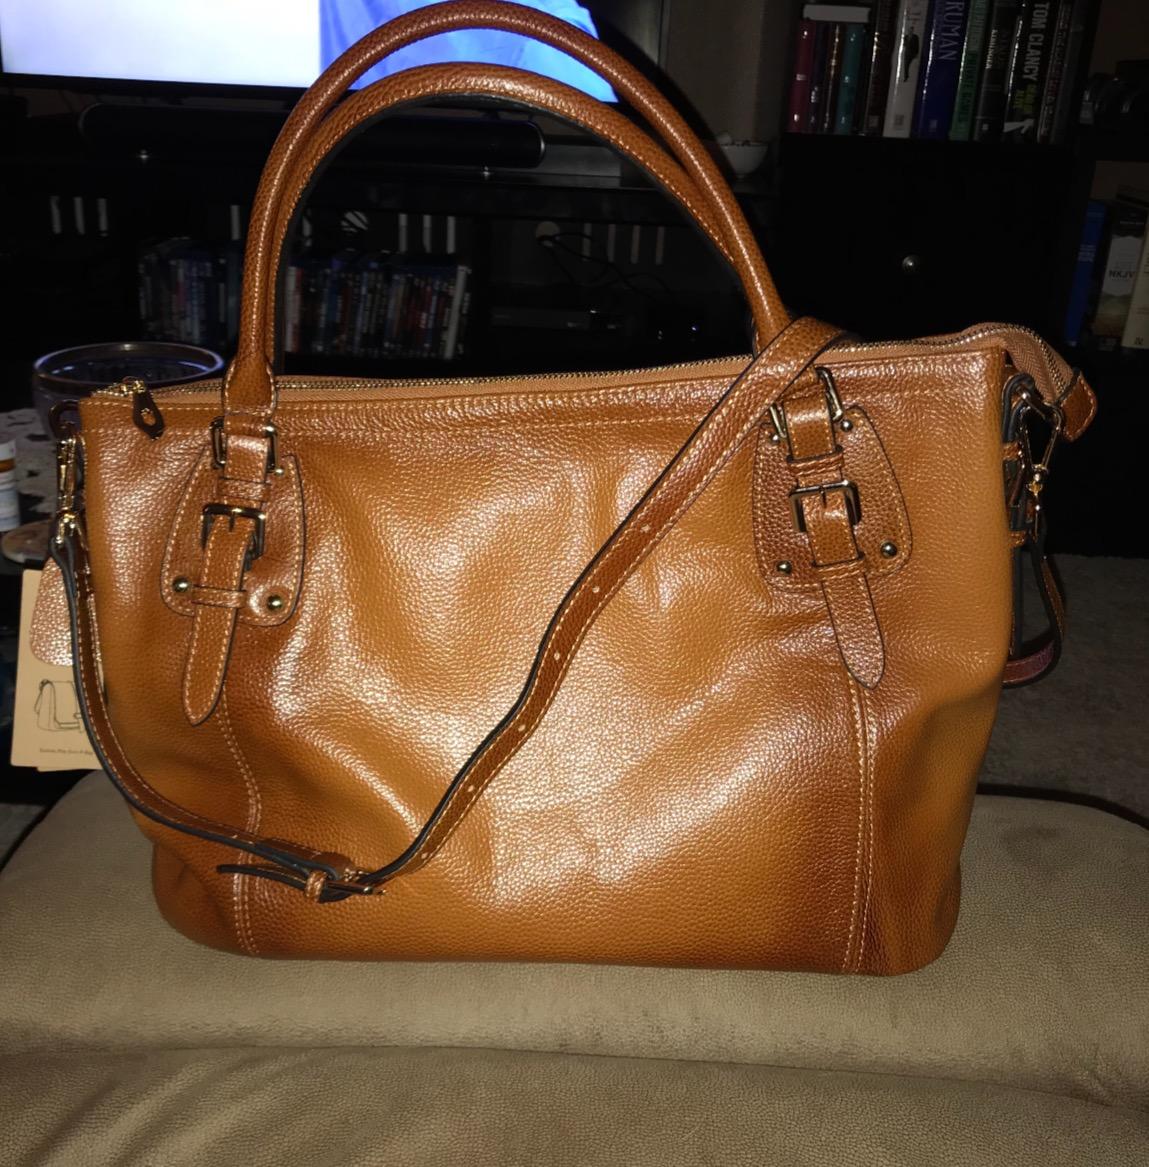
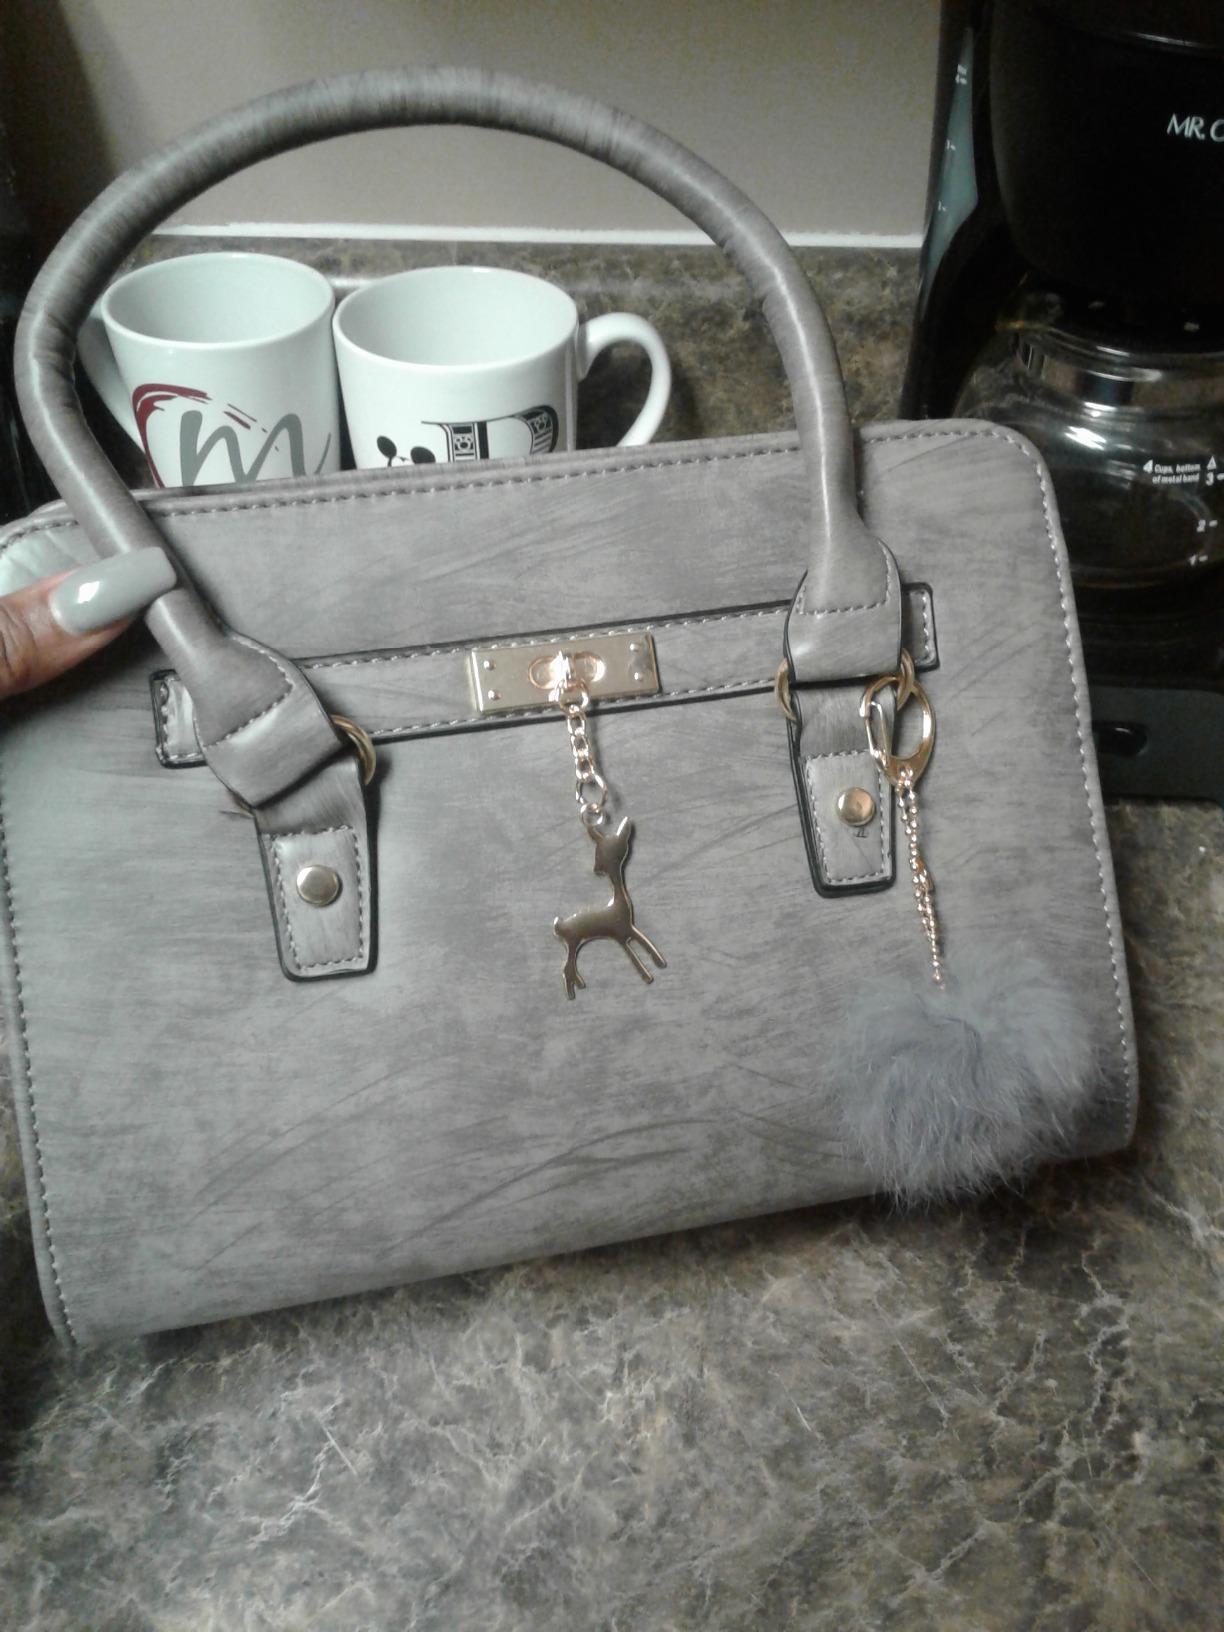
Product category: accessories_handbag
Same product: no